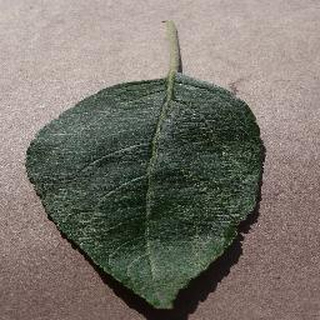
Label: healthy_apple